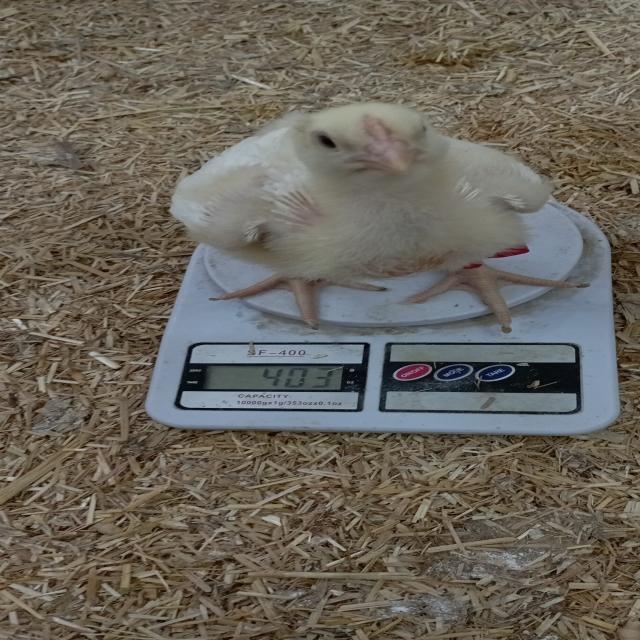
Weight: 403 g